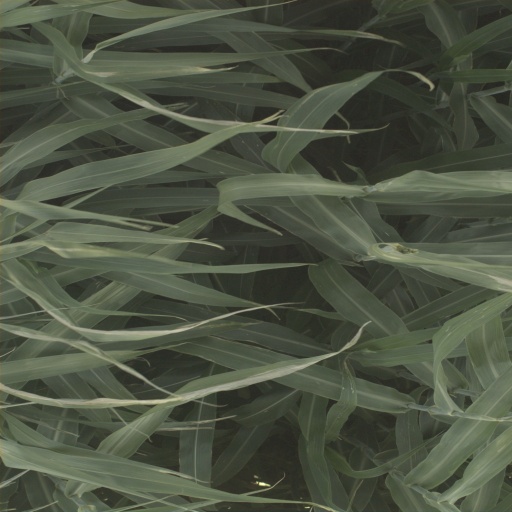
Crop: sorghum